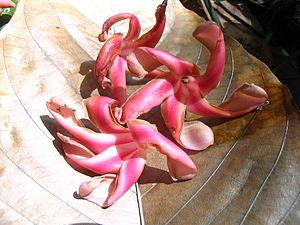
Dipterocarpus baudii - Corolles fanées tombées au sol - Bukut nanas Forest reserve - kuala Lumpur- malaisie
Le Dipterocarpus baudii est un arbre sempervirent originaire des forêts humides des plaines d'Asie du sud-est, de la famille des Diptérocarpacées.
Bukit Nanas est une colline située au centre de Kuala Lumpur en Malaisie au pied de la tour Menara Kuala Lumpur entre Jalan Ampang et Jalan Raja Chulan.